Beef cattle

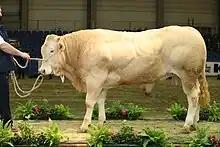
Blonde d'Aquitaine bull

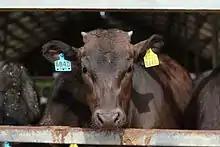
Japanese wagyu bull

Beef cattle are cattle raised for meat production (as distinguished from dairy cattle, used for milk (production)). The meat of mature or almost mature cattle is mostly known as beef.